Donia Samir Ghanem

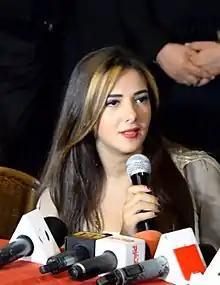
Donia Samir Ghanem in a press conference in 2016

Donia Samir Youssef Ghanem (born 1 January 1985) is an Egyptian actress and singer. She is the daughter of actor Samir Ghanem and actress Dalal Abdel Aziz; and sister of Amy (Amal). Donia graduated from MSA University and began her artistic life in 2001 when she was 16. She had her first role in a TV show called "Justice has many faces" ( – Lil Adala Wogouh Katheera).